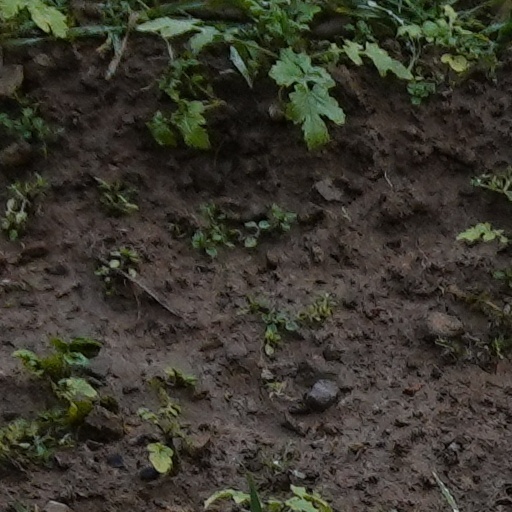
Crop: wheat